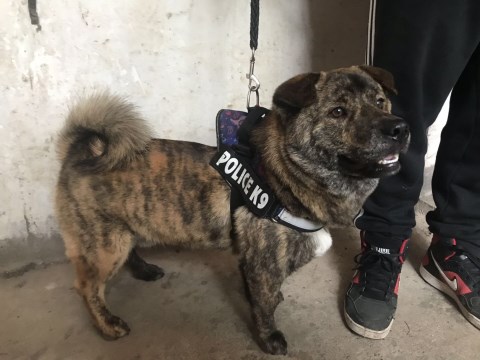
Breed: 806-n000129-papillon